1929 College Football All-Southern Team

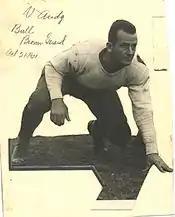
Bull Brown.

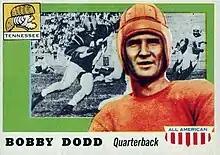
Bobby Dodd.

* = Consensus All-American